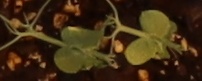
Label: Field Pea